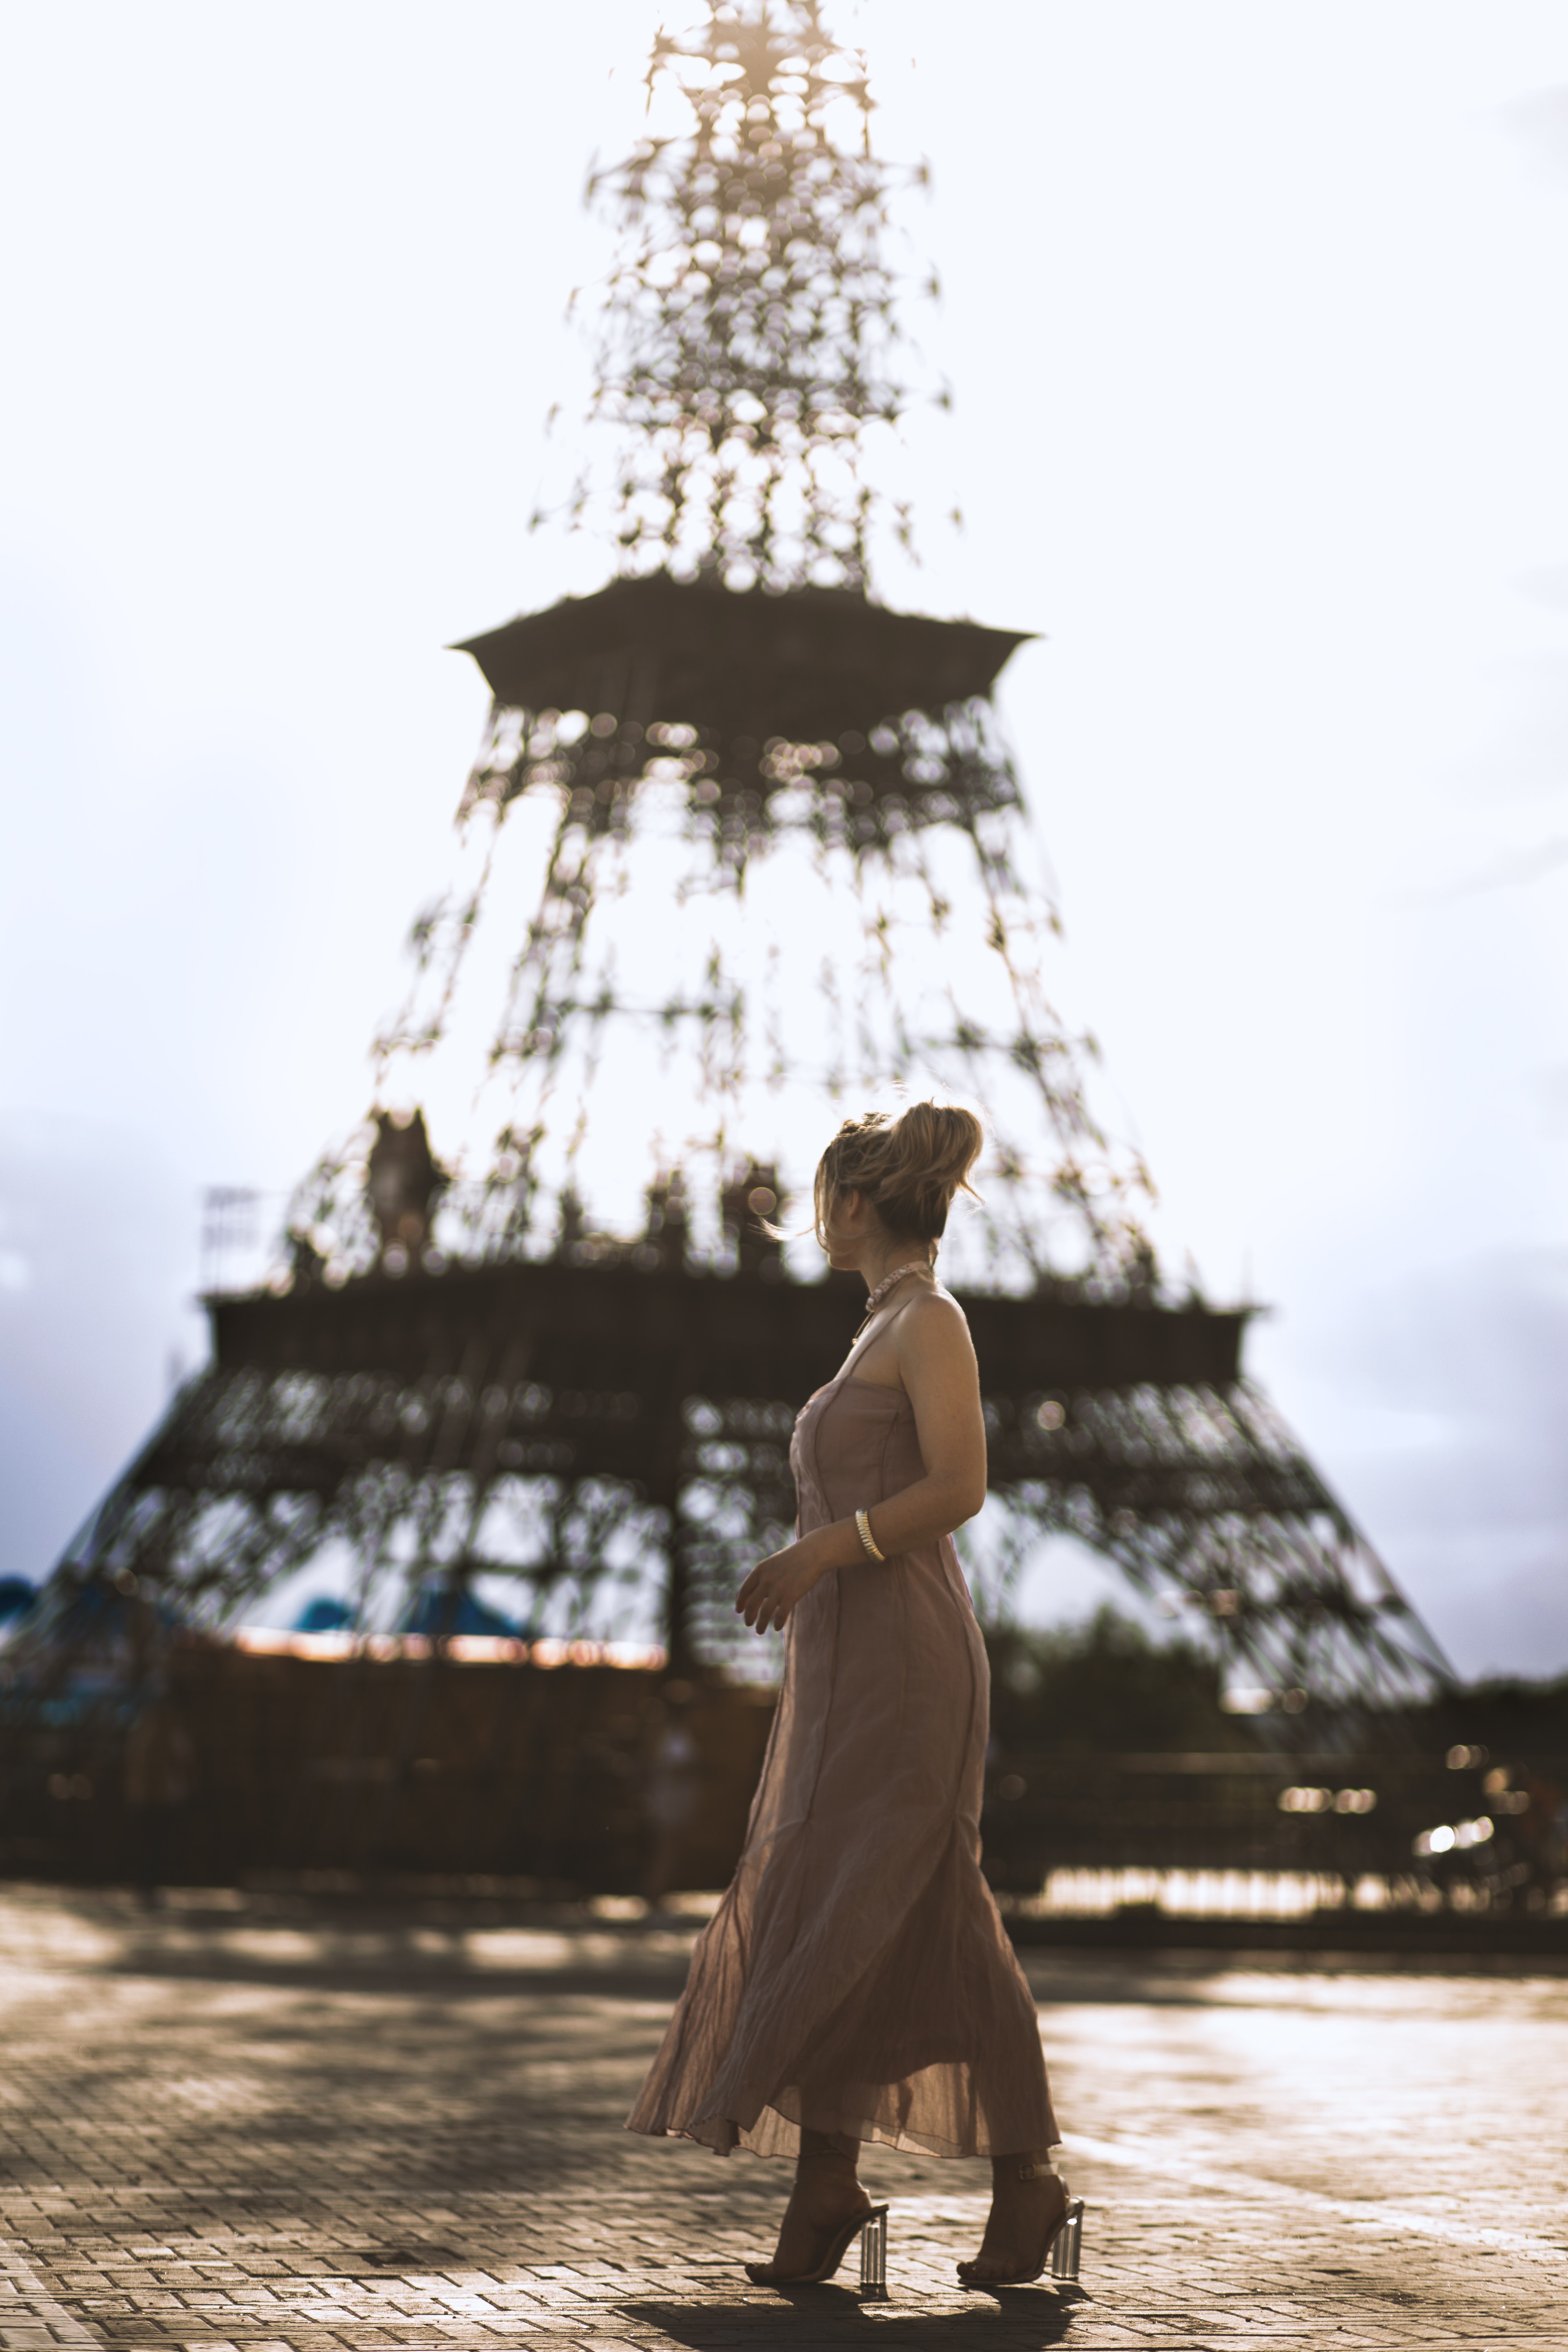
standing, fashion, tree, photography, dress, vacation, photo shoot